Wes Gatchalian

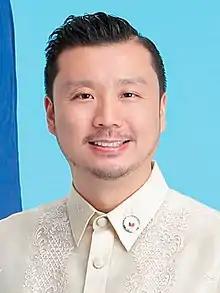
Portrait during the 18th Congress

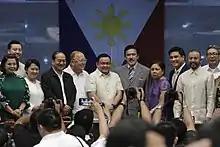
Gatchalian (second from left) and fellow members of the Commission on Appointments with Senate President Tito Sotto

He was elected representative for the Alay Buhay Partylist in 2013.